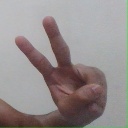
अक्षर: ऐ